Bauxite mining in Australia

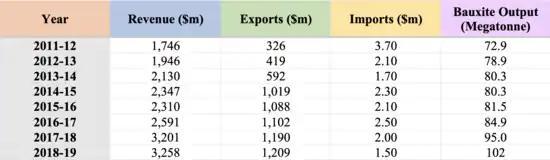
Historical Data for Bauxite mining in Australia

Bauxite is currently the only economically viable raw material to produce alumina. Therefore, any shifts in demand for alumina will also create shifts in demand for the bauxite industry in Australia. This could be increased demand for bauxite ore so countries can produce their own alumina or increased demand for alumina, which would increase domestic bauxite mining and refining.